Radio acoustic ranging

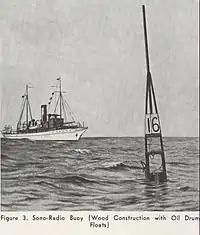
A U.S. Coast and Geodetic Survey illustration of a "radio-sonobuoy" in operation.

In late November 1923, with Heck aboard, "Guide" began a voyage from New London via Puerto Rico and the Panama Canal to San Diego, California, where she would be based in the future, with her route planned to take her over a wide variety of ocean depths so that she could continue to test her echo sounder. "Guide" made history during the voyage, becoming the first Coast and Geodetic Survey ship to use echo sounding to measure and record the depth of the sea at points along her course; she also measured water temperatures and took water samples so that the Scripps Institution for Biological Research (now the Scripps Institution of Oceanography) at La Jolla, California, could measure salinity levels. She also compared echo sounder soundings with those made by lead lines, discovering that using a single speed of sound through water, as had been the previous practice by those conducting echo sounding experiments, yielded acoustic depth-finding results that did not match the depths found by lead lines. Before she reached San Diego in December 1923, she had accumulated much data beneficial to the study of the movement of sound waves through water and measuring their velocity under varying conditions of salinity, density, and temperature, information essential both to depth-finding and radio acoustic ranging.